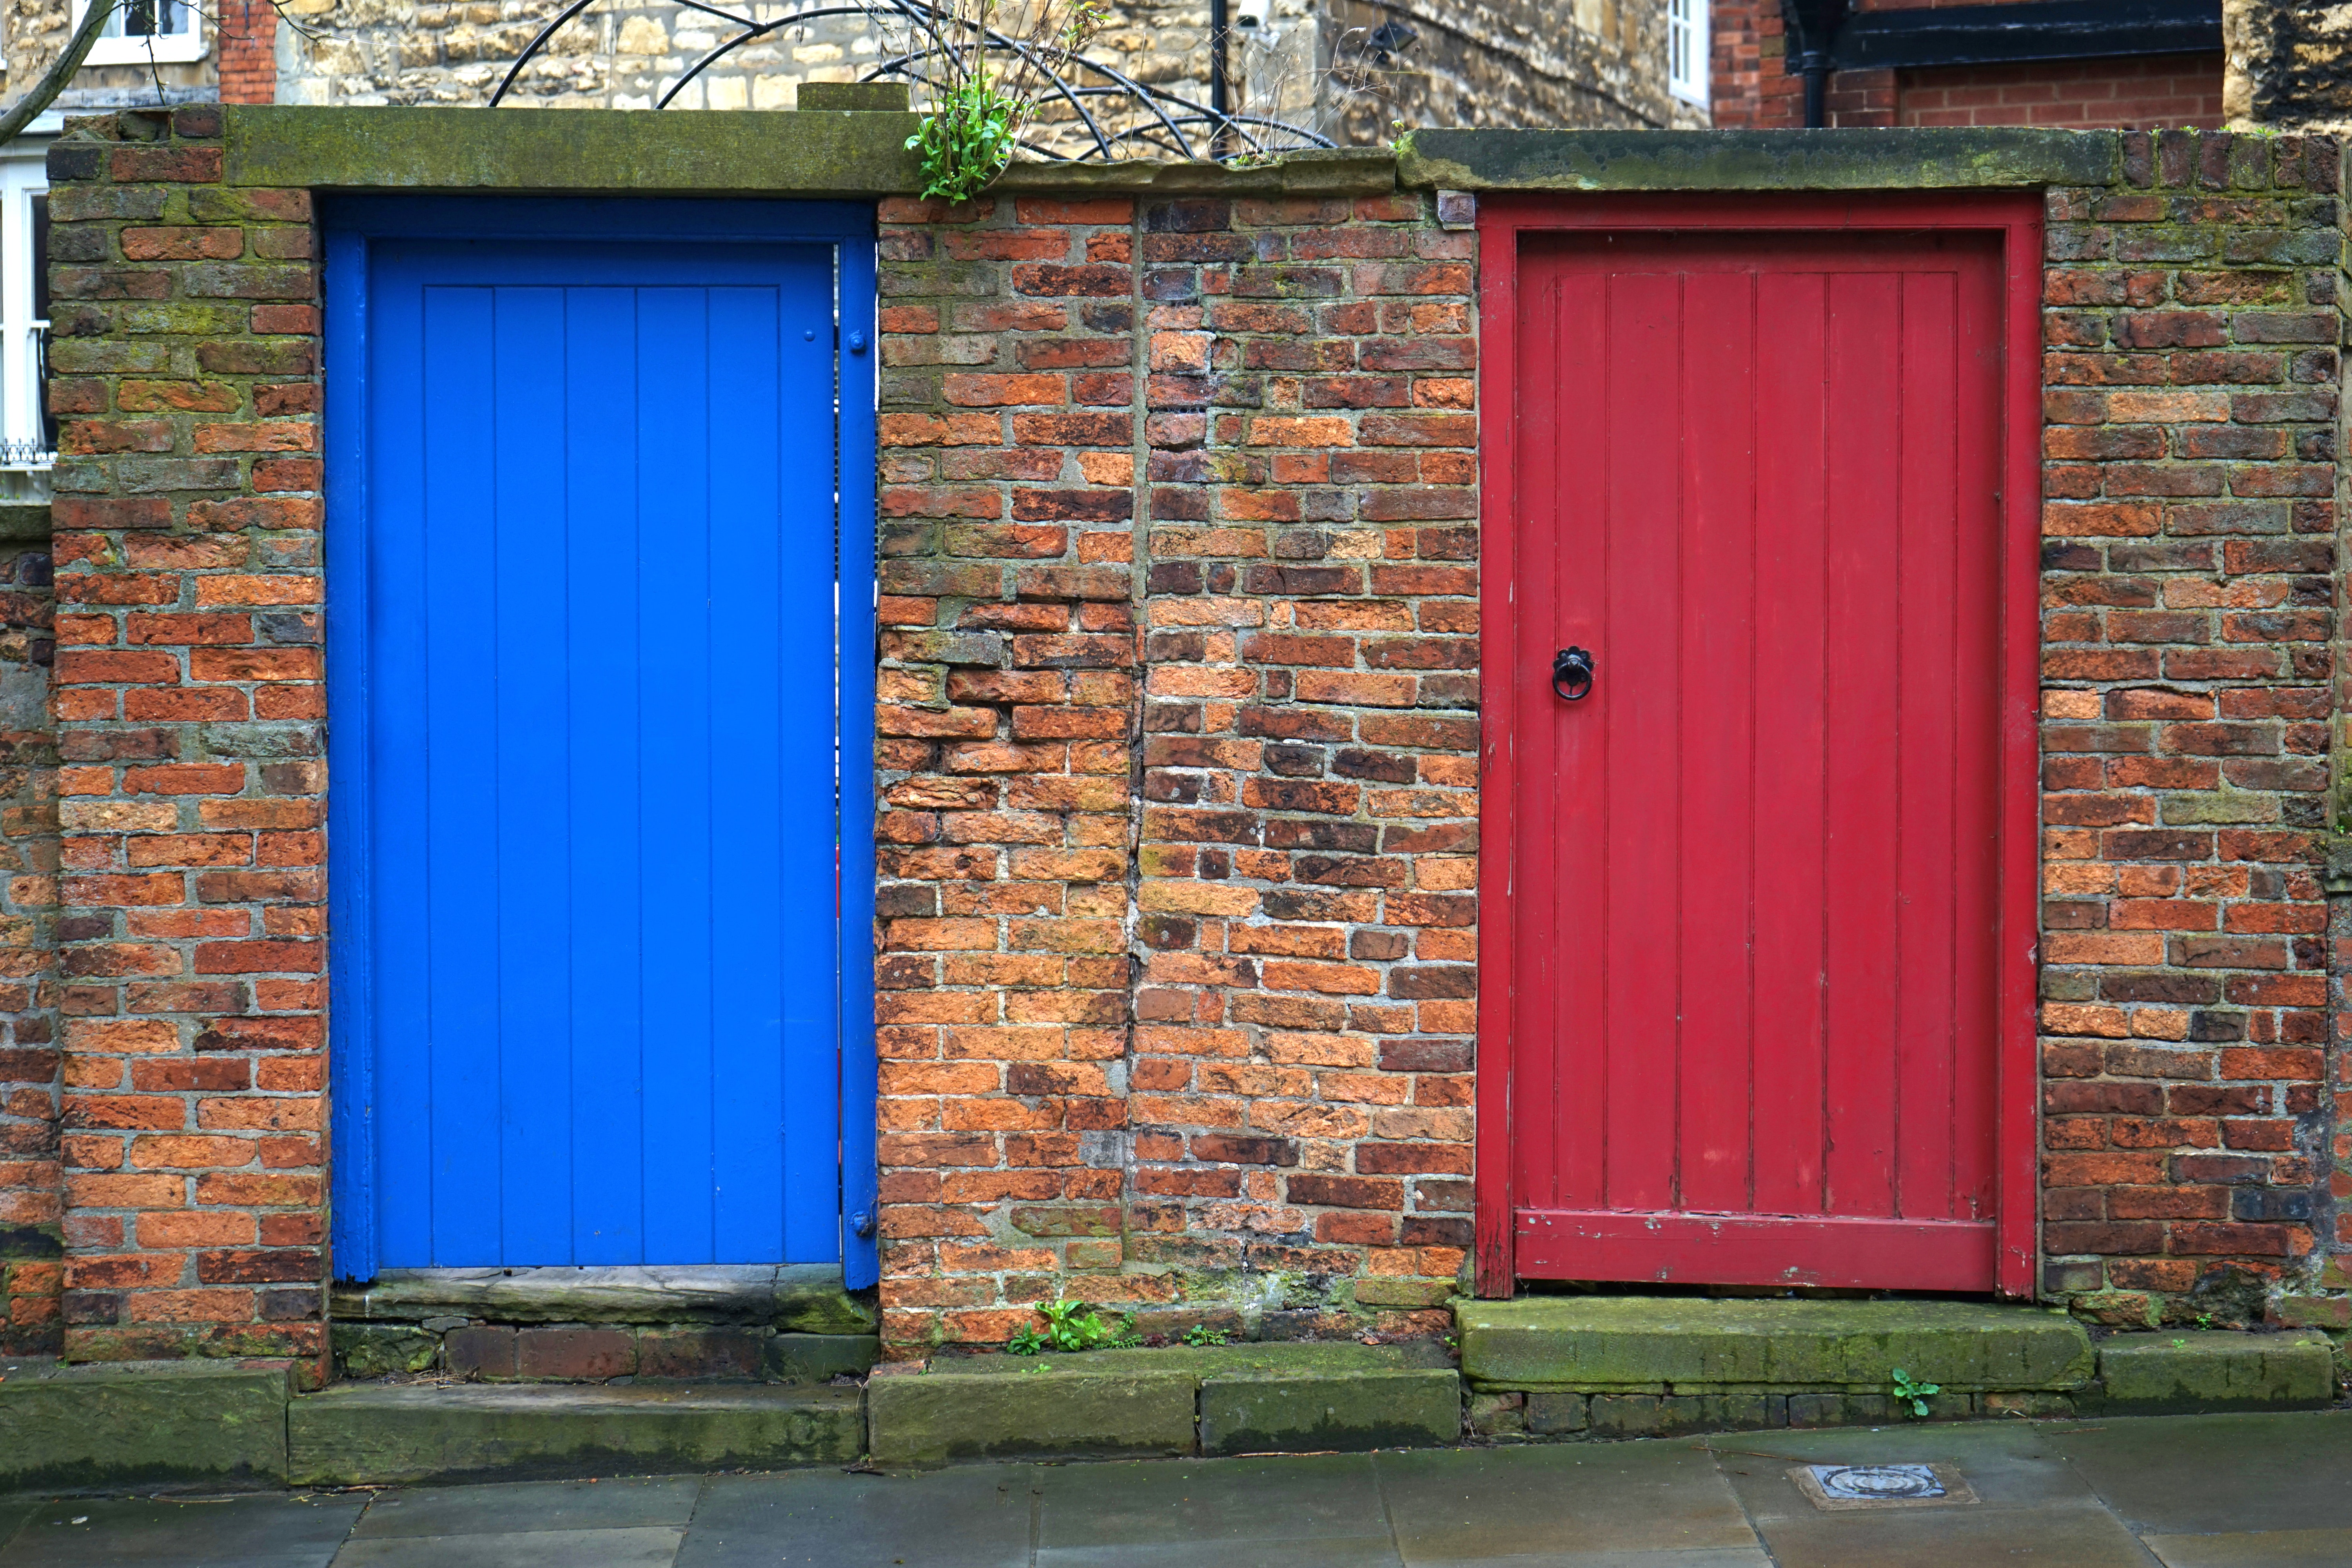
wall, brickwork, red, brick, door, blue, property, building, window, line, architecture, wood, facade, house, real estate, residential area, road surface, home, gate, concrete, metal, fixture